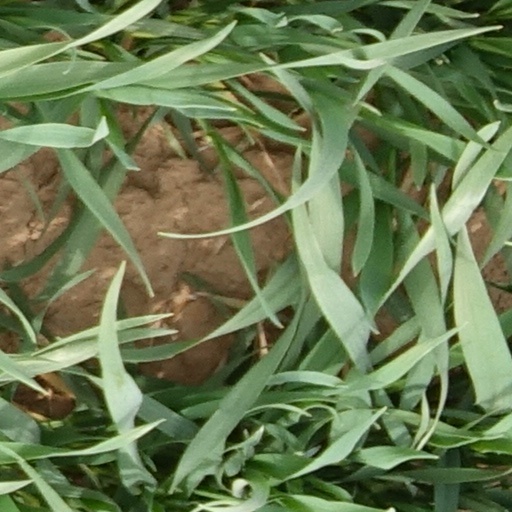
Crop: wheat